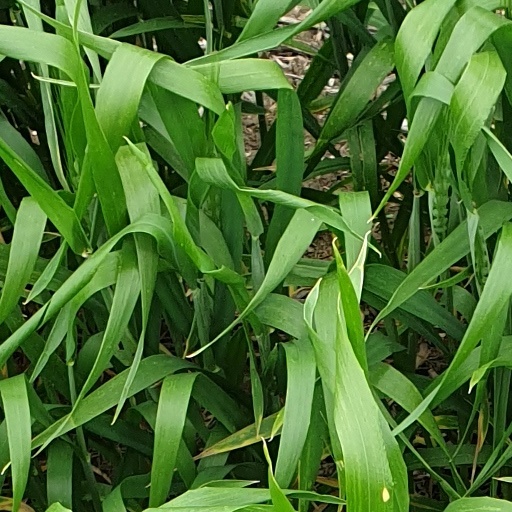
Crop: wheat